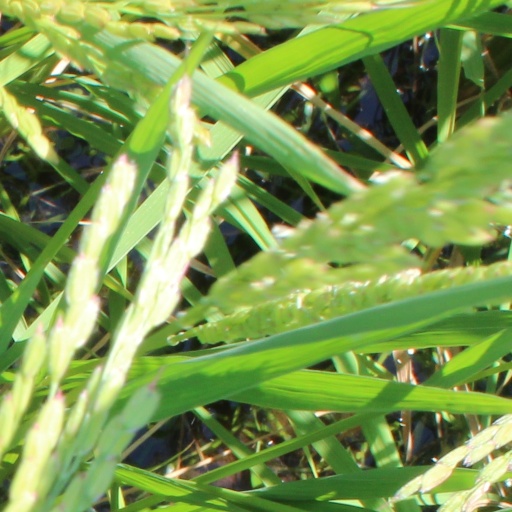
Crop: rice